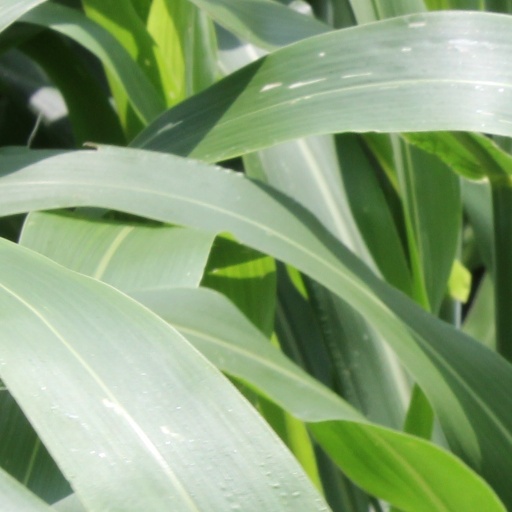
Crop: sorghum